Timor Parish, New South Wales

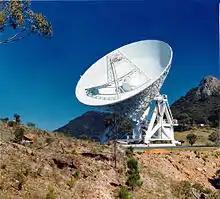
Mopra radio telescope Timor Parish.

Timor Parish is a civil parish of Gowen County, in the central north of New South Wales.